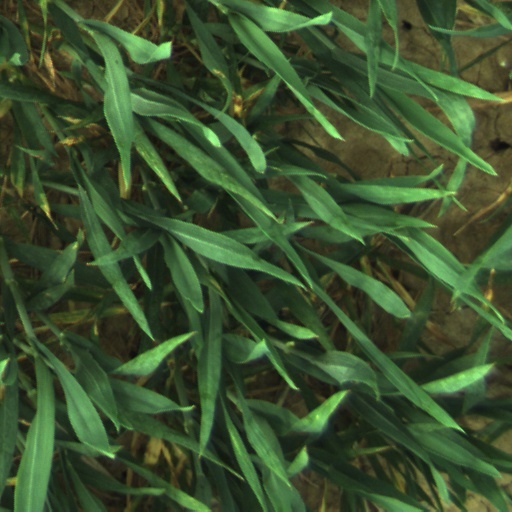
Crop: wheat